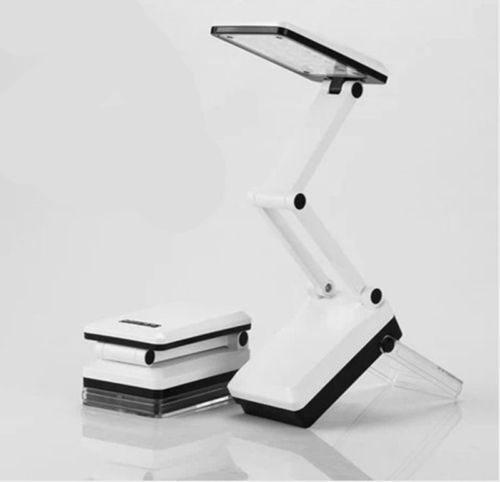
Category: lamp